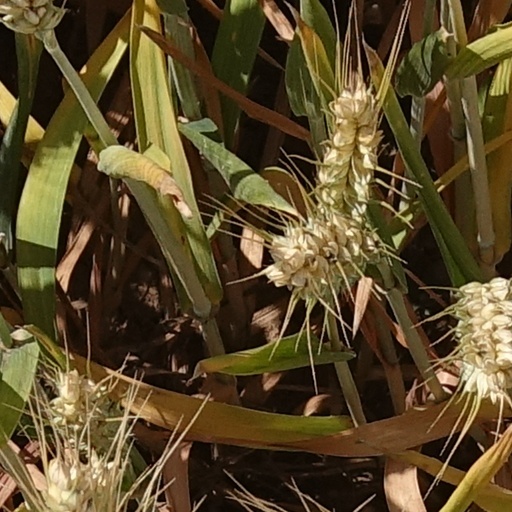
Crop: wheat